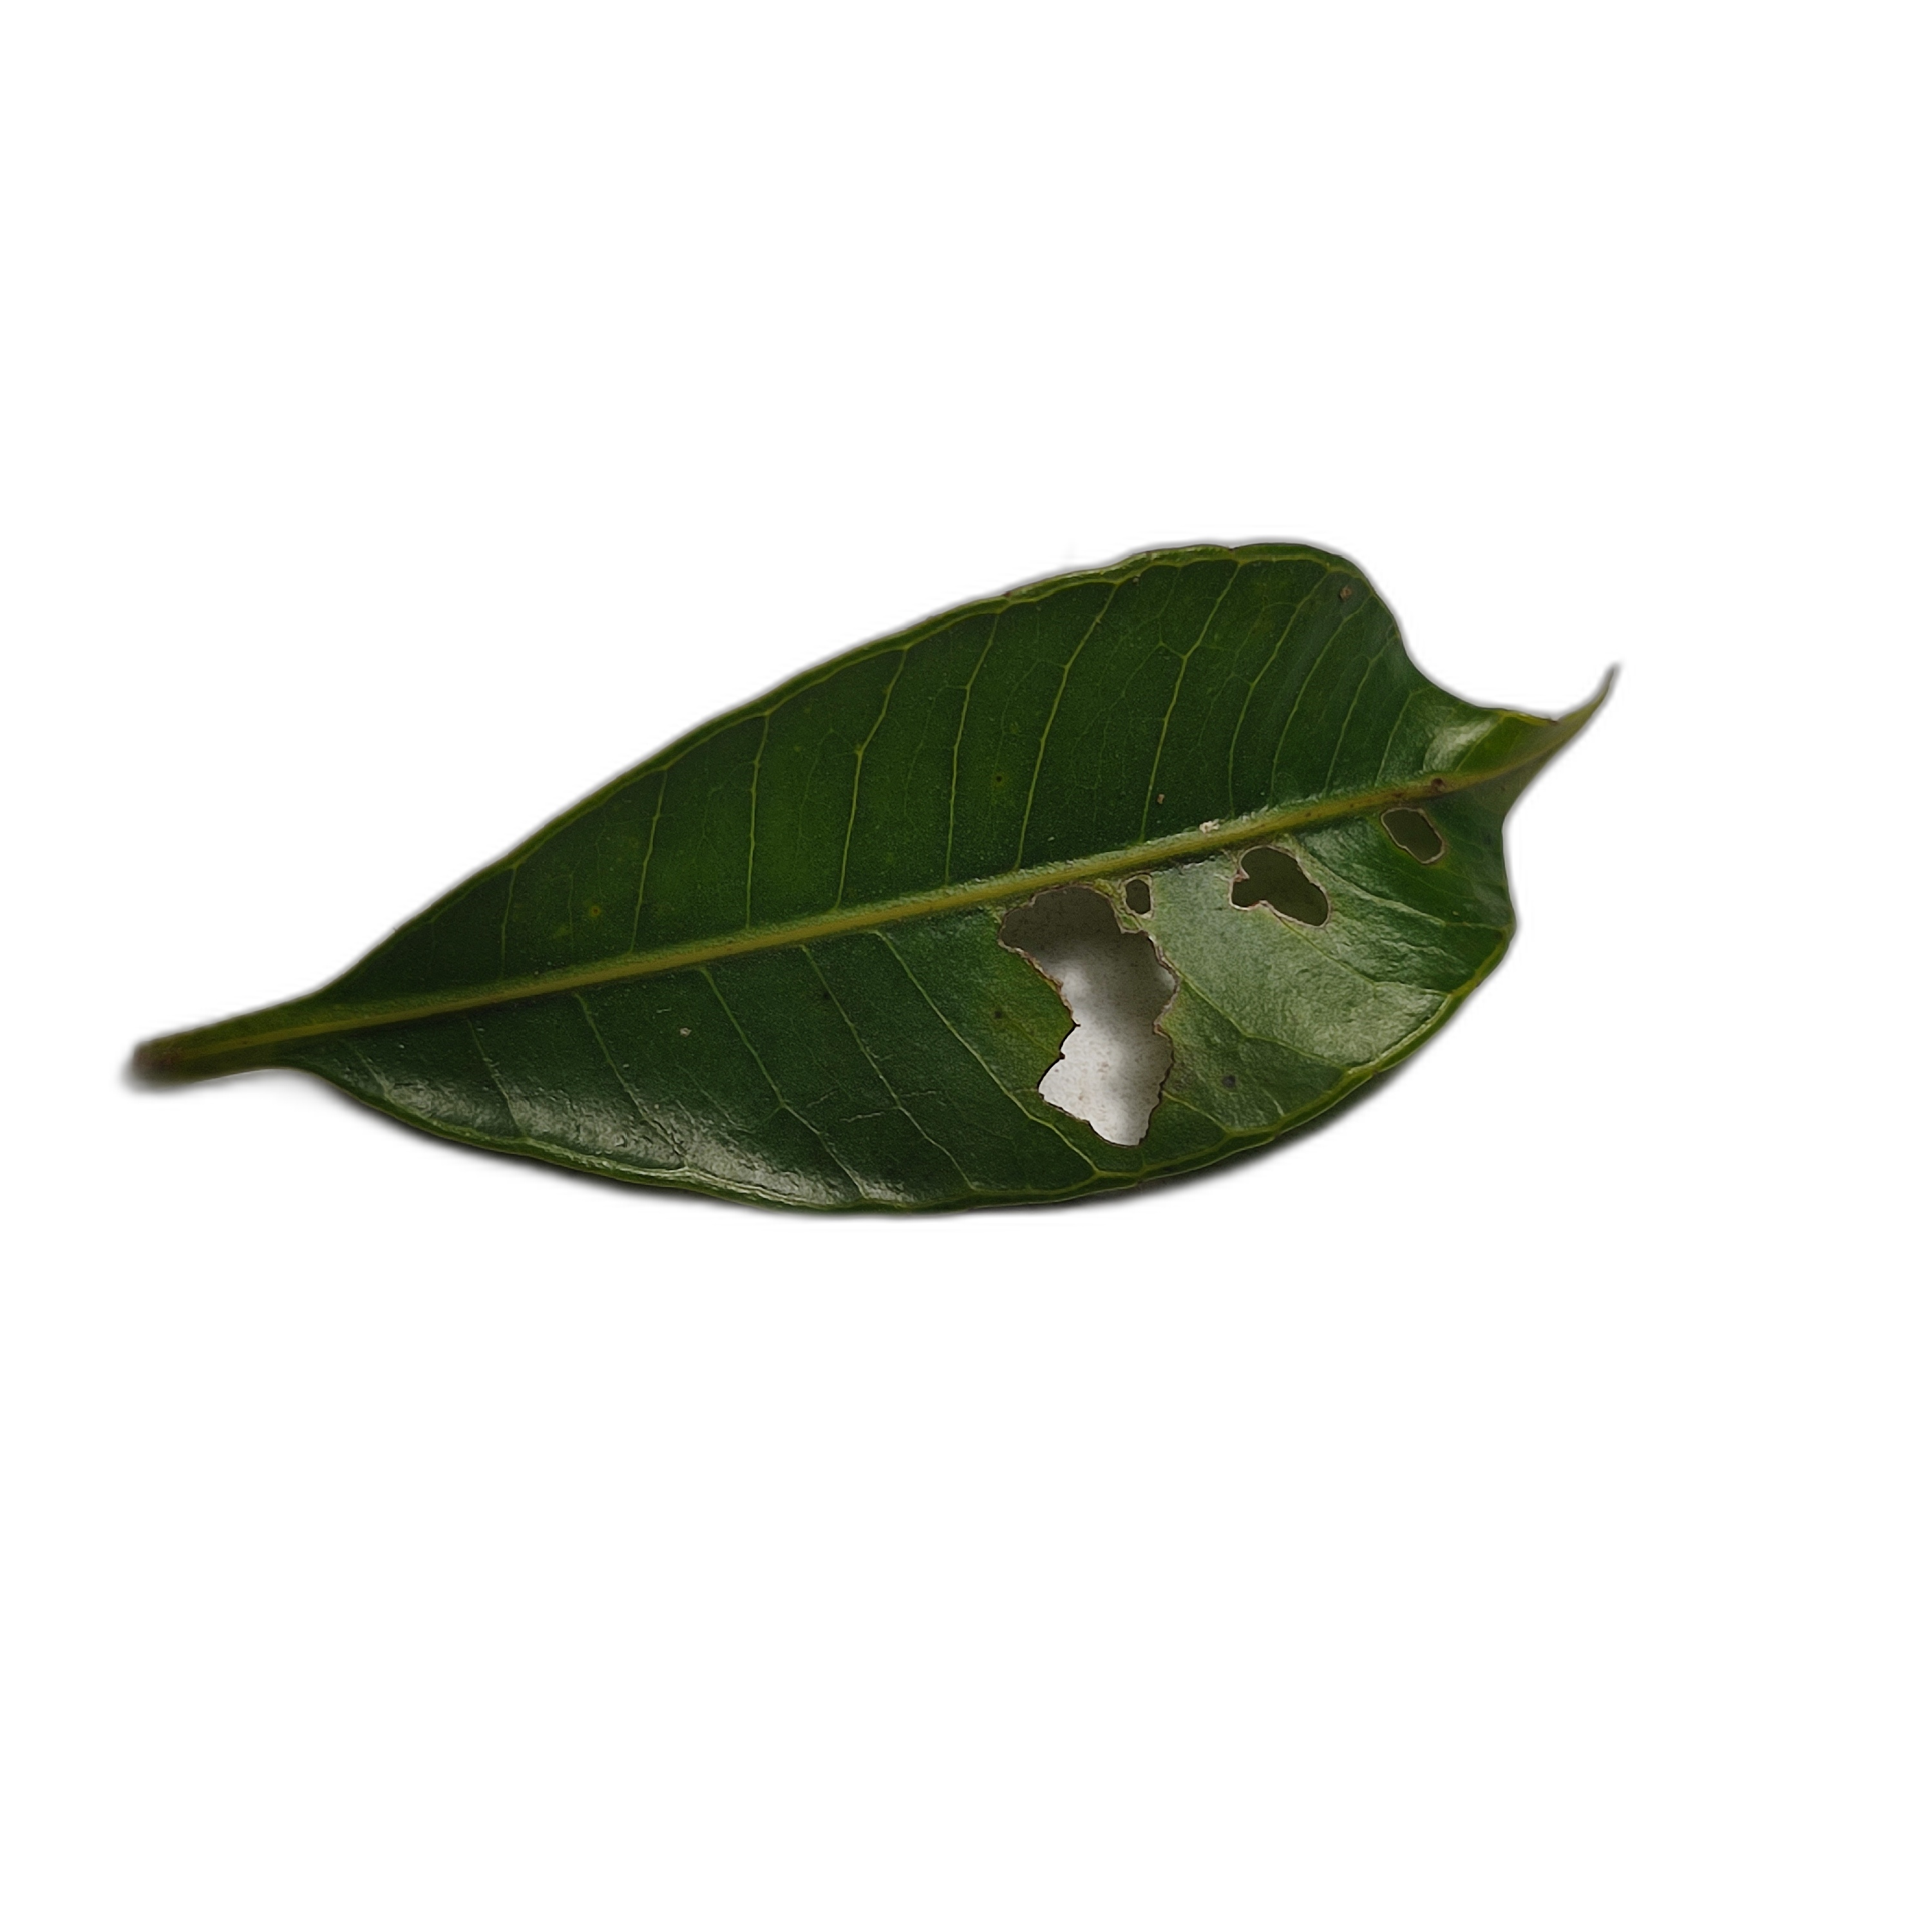
Label: not_healthy